SpaceX Merlin

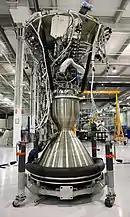
Merlin 1C Vacuum engine at Hawthorne factory in 2008

On March 10, 2009, a SpaceX press release announced successful testing of the Merlin Vacuum engine. A variant of the 1C engine, Merlin Vacuum features a larger exhaust section and a significantly larger expansion nozzle to maximize the engine's efficiency in the vacuum of space. Its combustion chamber is regeneratively cooled, while the niobium alloy expansion nozzle is radiatively cooled. The engine delivers a vacuum thrust of and a vacuum specific impulse of . The first production Merlin Vacuum engine underwent a full-duration orbital-insertion firing (329 seconds) of the integrated Falcon 9 second stage on January 2, 2010. It was flown on the second stage for the inaugural Falcon 9 flight on June 4, 2010. At full power and as of March 10, 2009, the Merlin Vacuum engine operates with the greatest efficiency of any American-made hydrocarbon-fueled rocket engine.